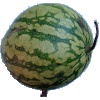
Label: watermelon